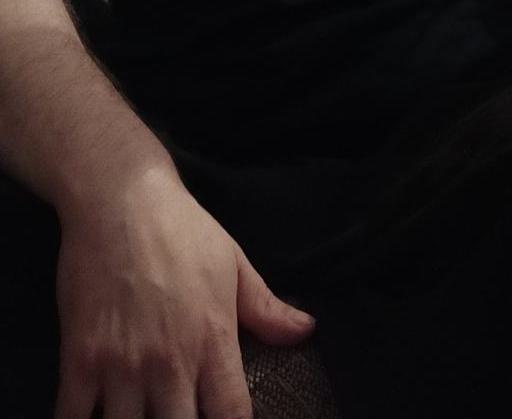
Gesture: no_gesture